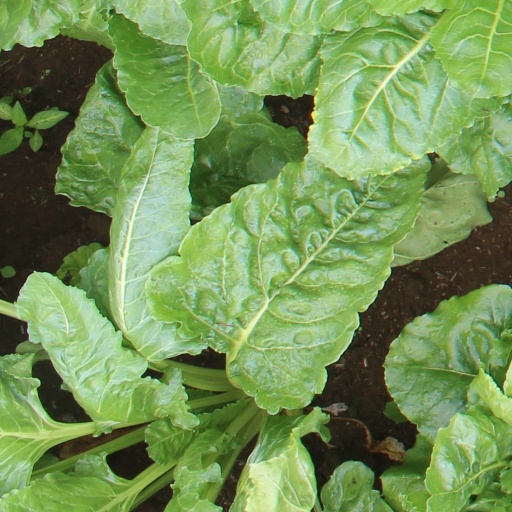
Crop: sugar beet